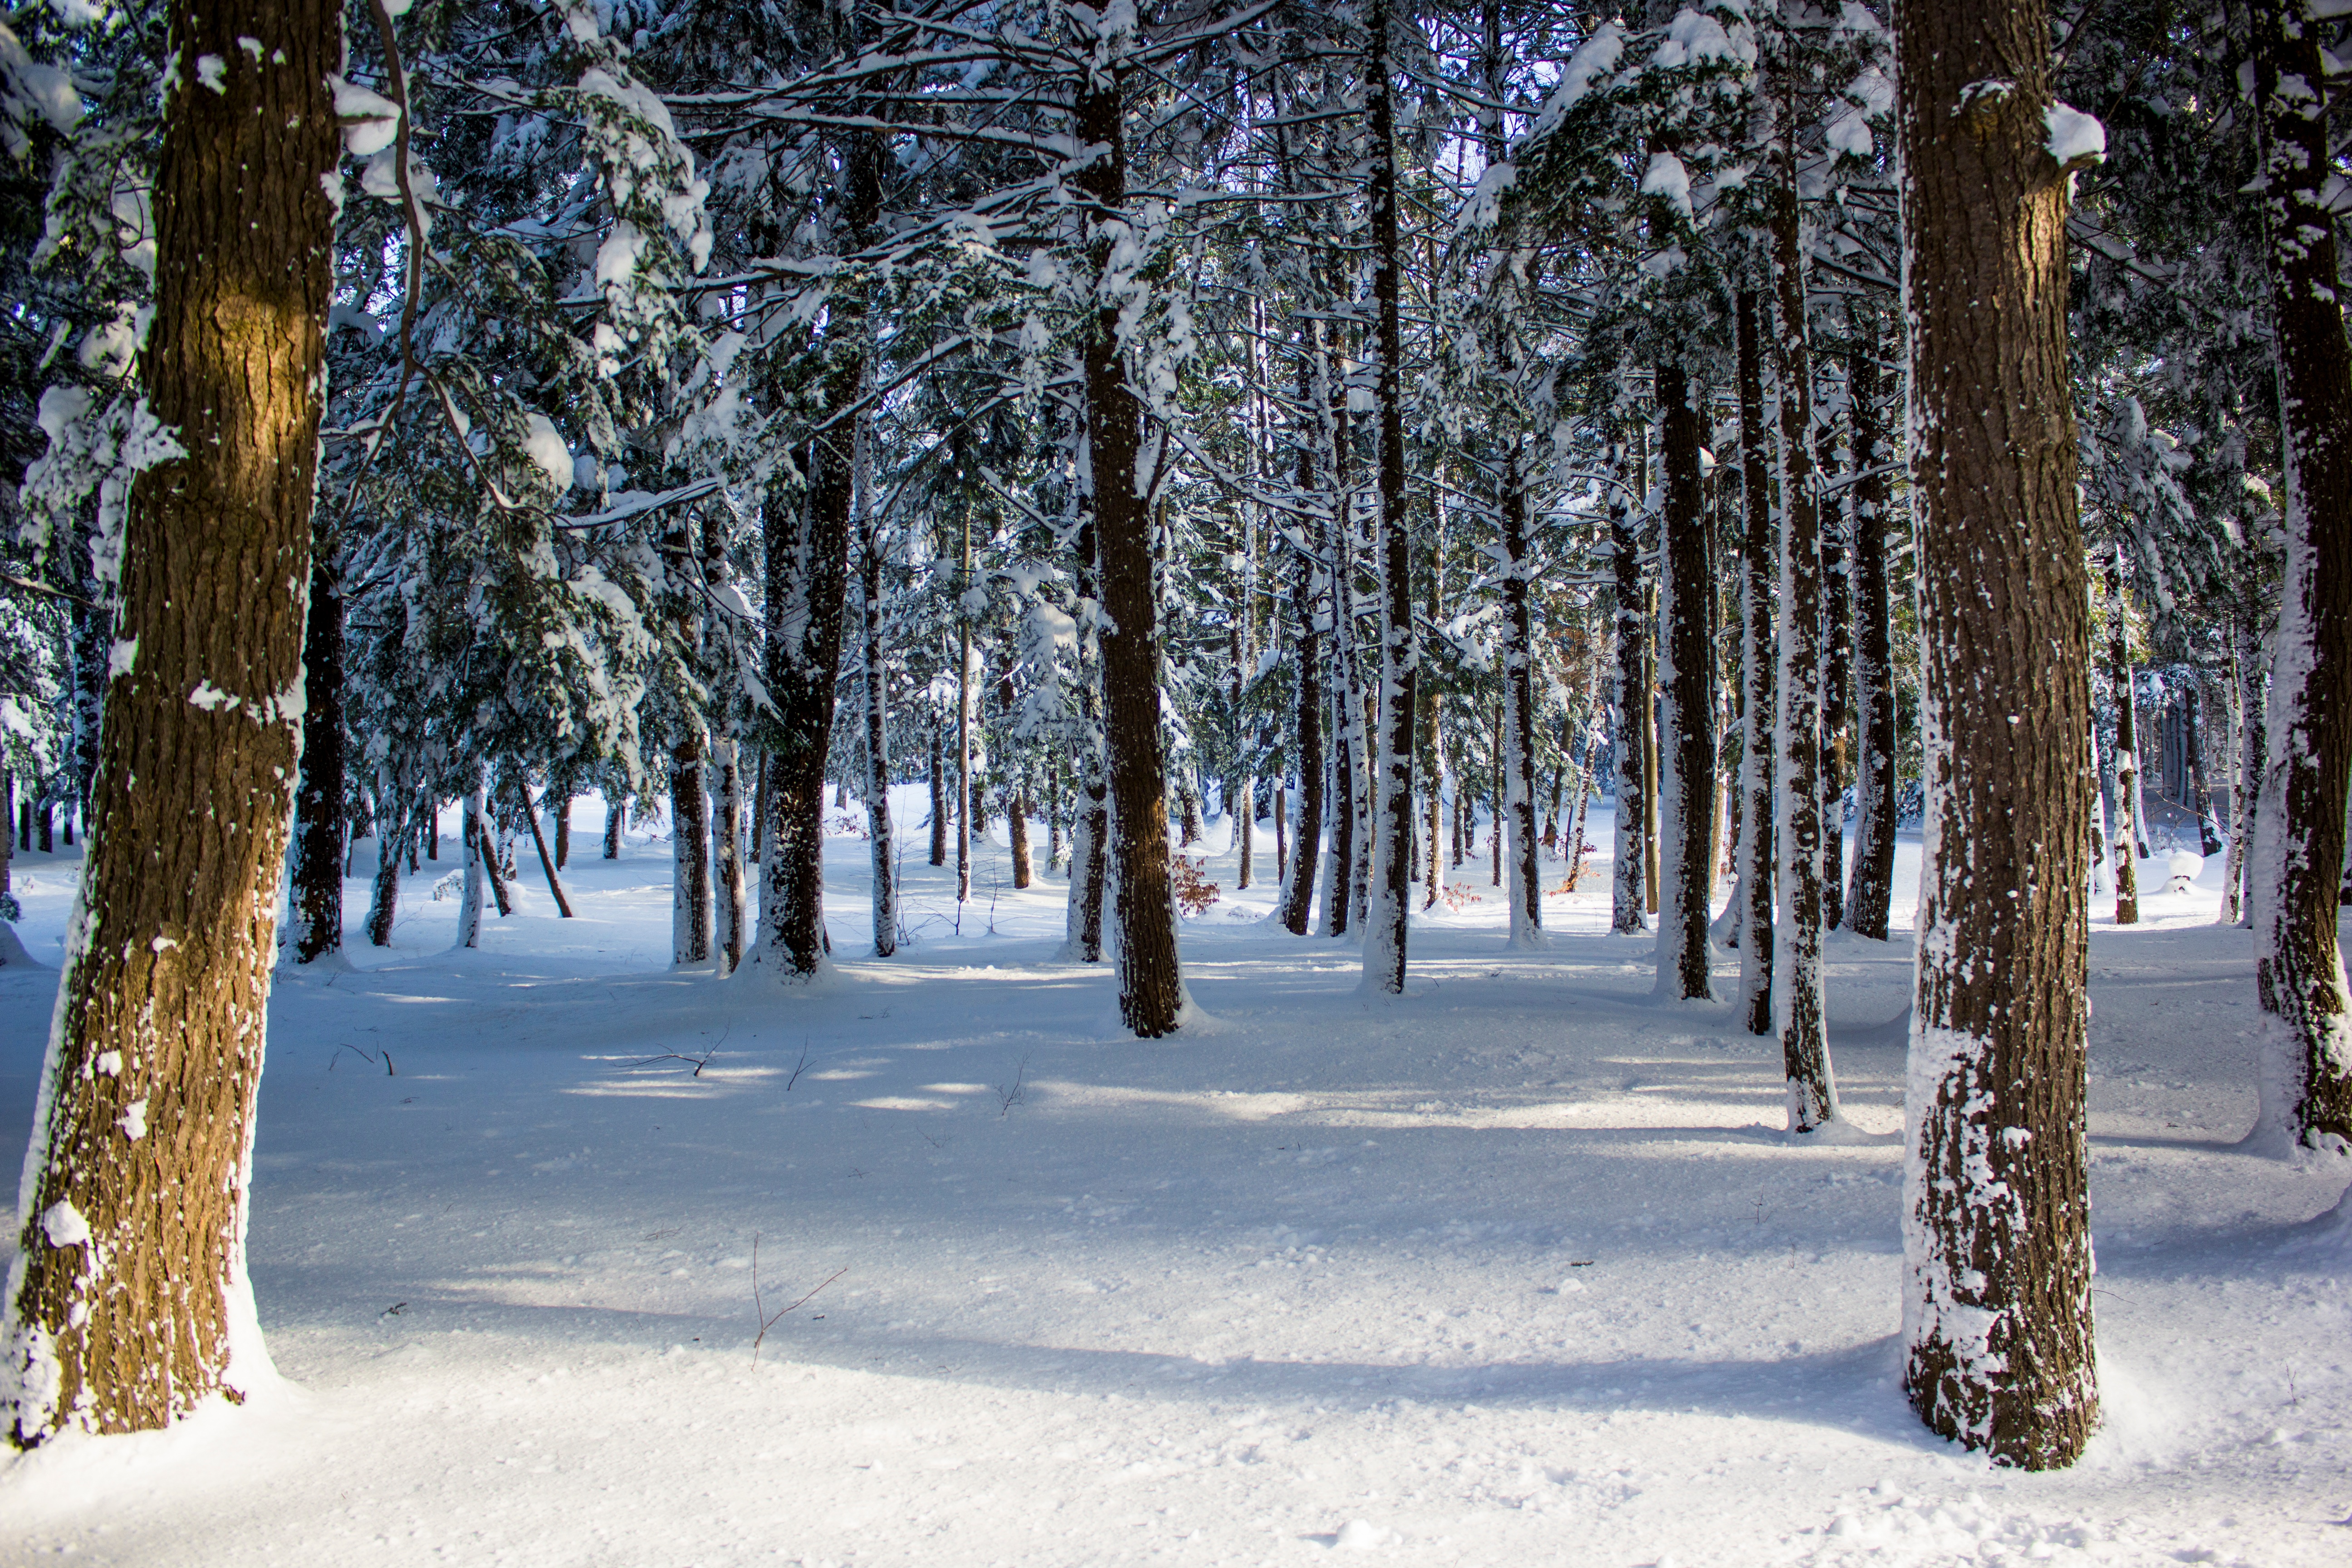
tree, forest, branch, snow, winter, plant, sunlight, ice, weather, season, spruce, woodland, habitat, freezing, natural environment, woody plant